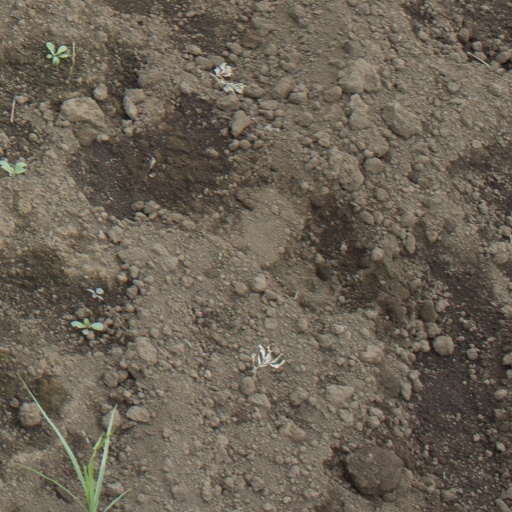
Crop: soybean